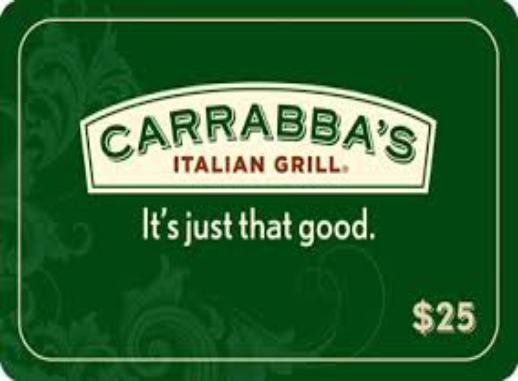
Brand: Carrabba's Italian Grill
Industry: Food